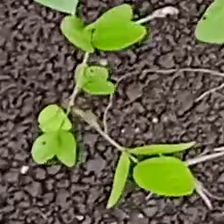
Weed species: Asian_Pigeonwings_(Clitoria Ternatea)